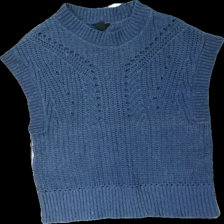
View: front
Type: Top
Category: Ladies
Brand: Lindex
Colors: Blue
Material: 80% cott 20% poly
Pattern: Other
Cut: Regular
Size: M
Season: All
Stains: Minor
Price range: <50
Recommended usage: Reuse